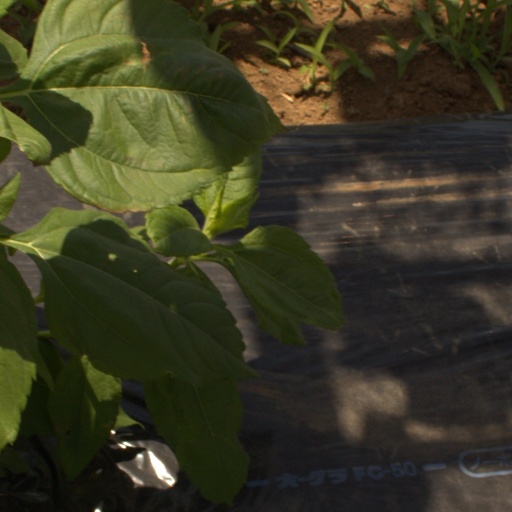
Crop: Jerusalem artichoke